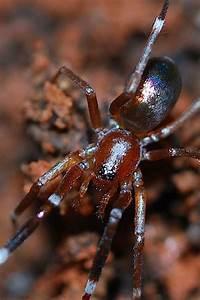
spider